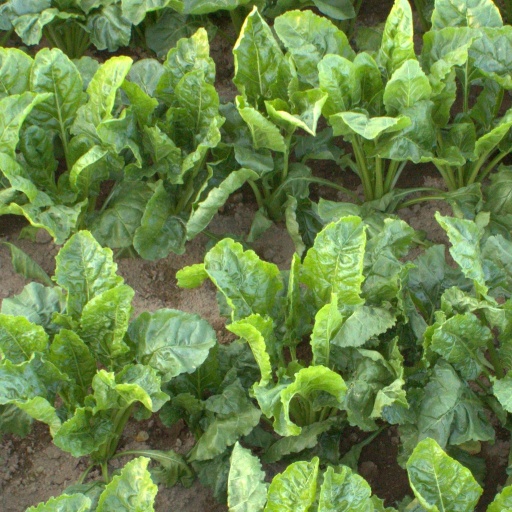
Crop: sugar beet